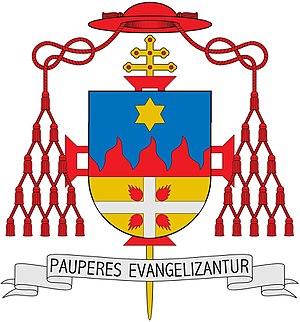
Marcelo González Martín, né le 16 janvier 1918 à Villanubla dans la province de Valladolid et mort le 25 août 2004 à Fuentes de Nava dans la province de Palencia, est un cardinal espagnol, archevêque de Tolède de 1971 à 1995.